BVI Beacon

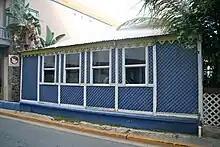
Former offices of The BVI Beacon, now The Dove Restaurant

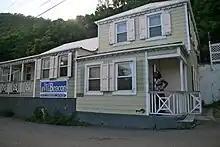
New BVI Beacon offices, at Russell Hill

The first issue of the "Beacon" was published on 7 June 1984. At the time, there was only one other newspaper in the territory, the "Island Sun", which held a virtual monopoly on the business since 1962.